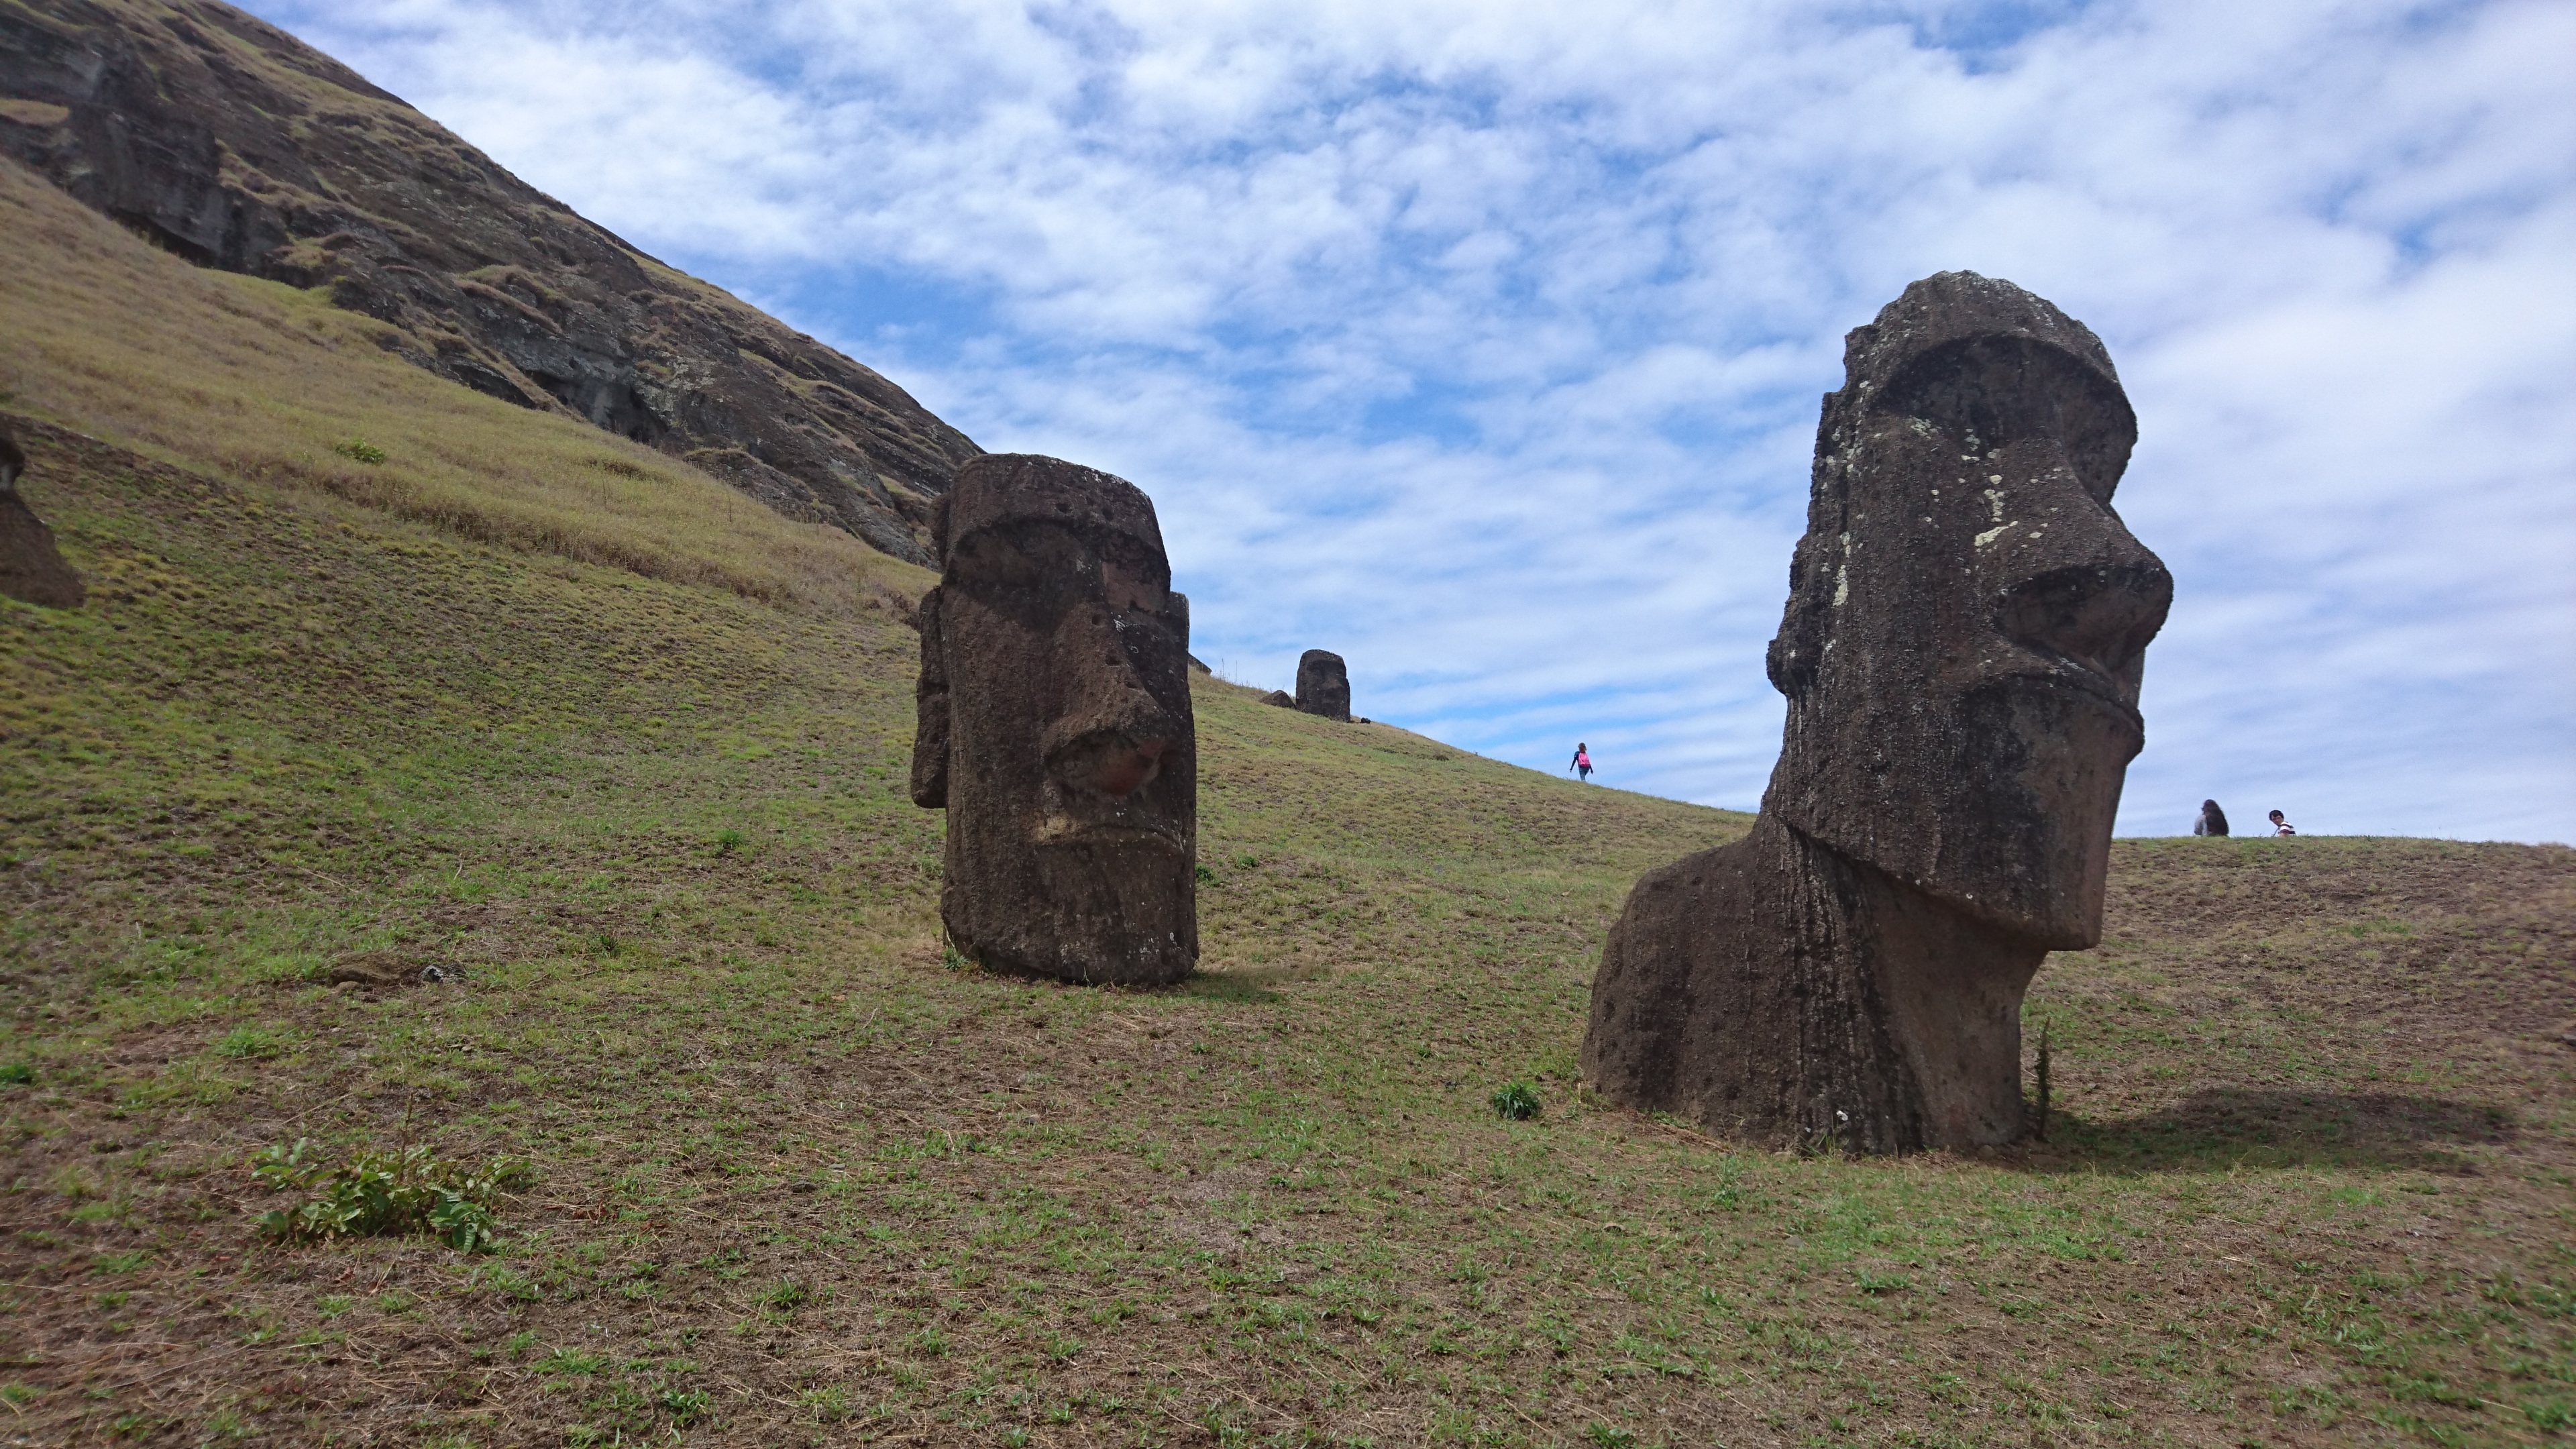
landscape, rock, wilderness, mountain, hill, adventure, mountain range, cliff, terrain, ridge, summit, geology, plateau, monolith, easter island, moai, moai statues, mountainous landforms